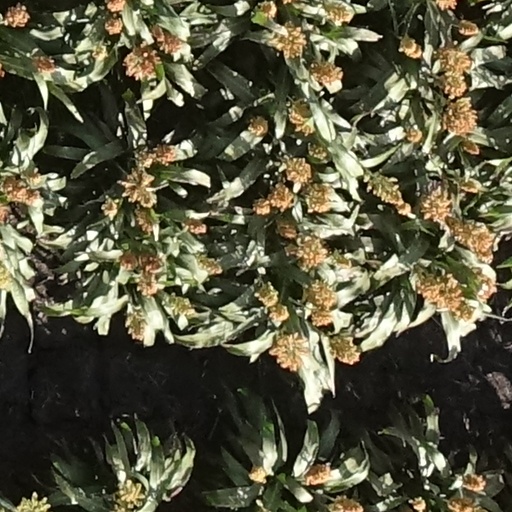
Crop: sorghum